Offenbach-Rosenhöhe

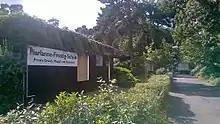
Marianne-Frostig-Schule

"Oswald-von-Nell-Breuning-Schule" is a private school for children with special needs. The school is an attachment of the Theresienheim orphanage.